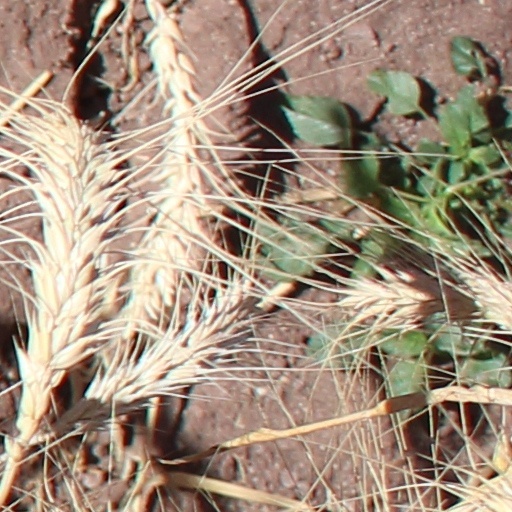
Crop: wheat